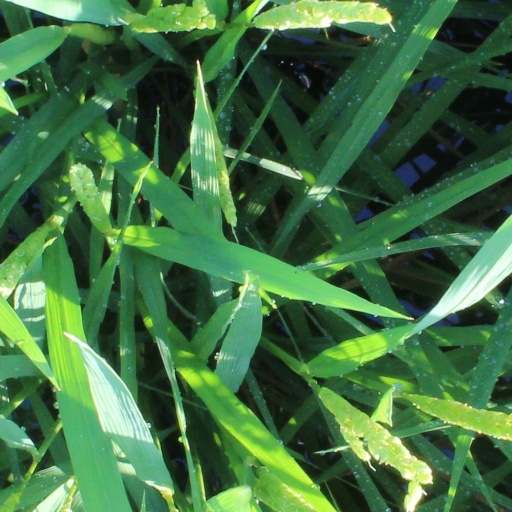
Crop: rice